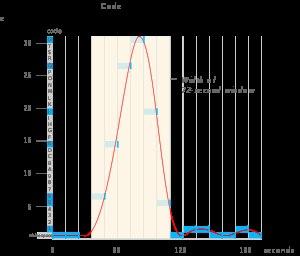
Le signal « Wow! » est un signal radio puissant, à bande étroite et centré sur la raie à 21 centimètres, capté le 15 août 1977 par le radiotélescope de l'université d'État de l'Ohio surnommé The Big Ear. D’origine inexpliquée, ce signal, qui a été capté pendant 72 secondes et n'a plus été détecté depuis, a fait l'objet d'une attention significative de la part des médias.